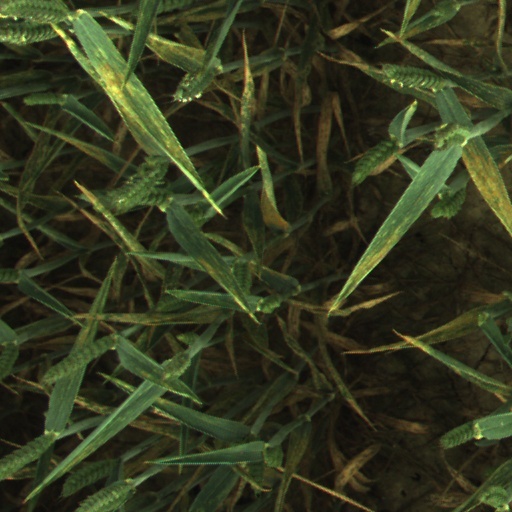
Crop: wheat